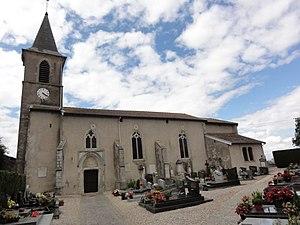
Manoncourt-en-Vermois (M-et-M) église